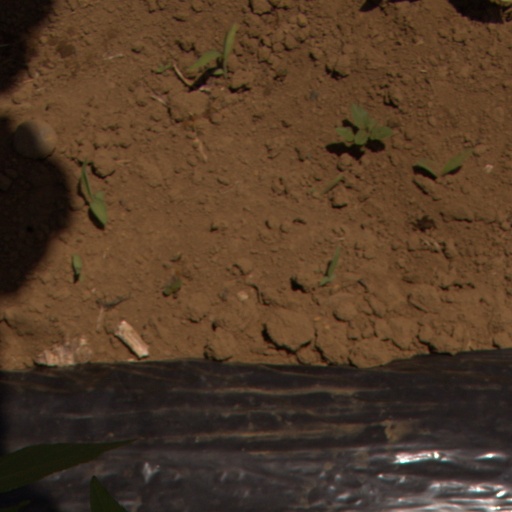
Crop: Jerusalem artichoke